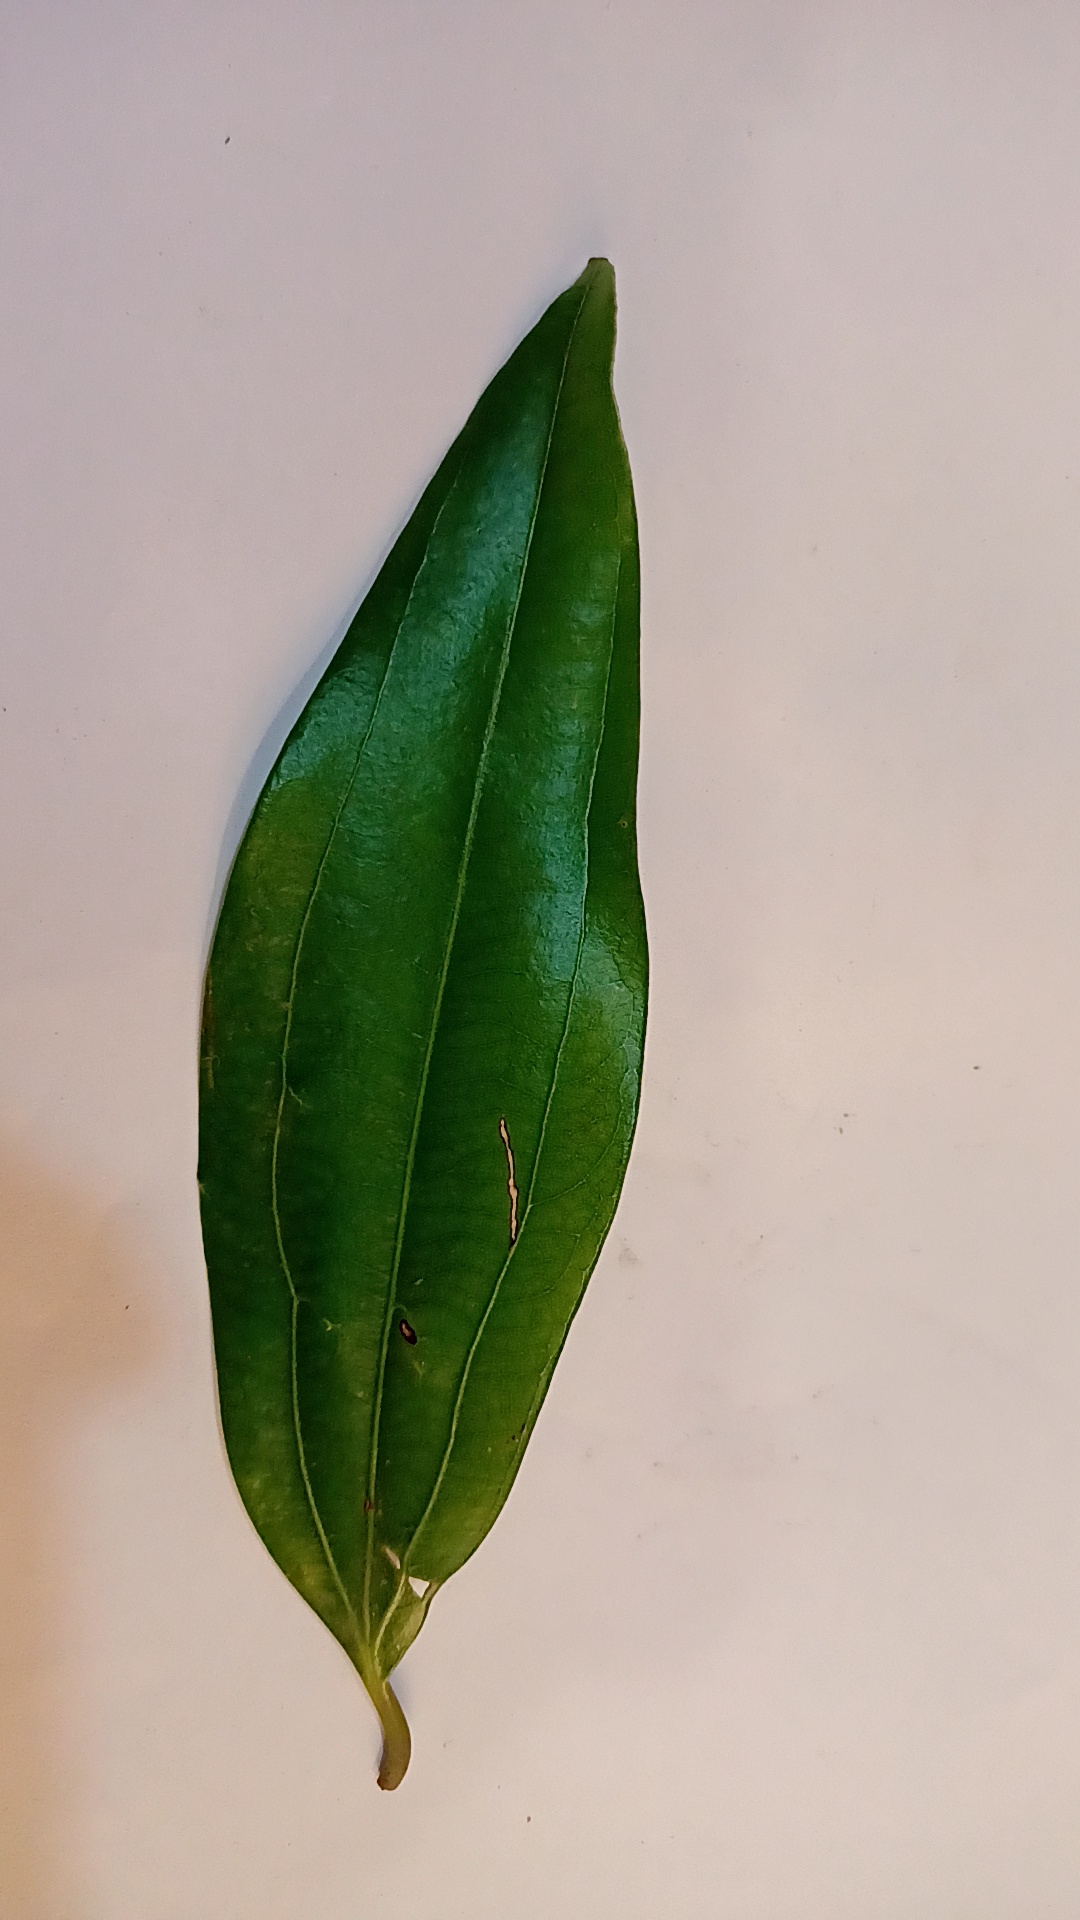
Label: Disease